Belarusian Air Force

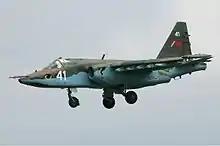
A Belarusian Su-25 in flight

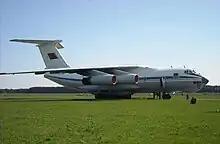
Ilyushin Il-76MD of the Belarusian Air Force on arrival day at Radom-Sadków AFB before Air Show 2009.

Previous aircraft operated prior to the collapse of the USSR were the Antonov An-12BP, Antonov An-24B, MiG-21bis, MiG-23MLD, MiG-25PDS, MiG-27K, Sukhoi Su-17M4, Sukhoi Su-24M, Sukhoi Su-27P, Tupolev Tu-16A, Tupolev Tu-22M3, Yakovlev Yak-28PP, Yakovlev Yak-52, Mil Mi-6 and Mil Mi-2.